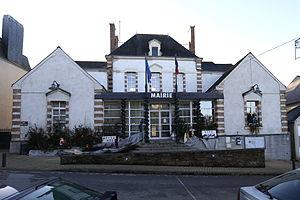
Mairie de Rougé. Brezhoneg: Ti-kêr Ruzieg.
Rougé est une commune de l'Ouest de la France, située dans le département de la Loire-Atlantique, en région Pays de la Loire.